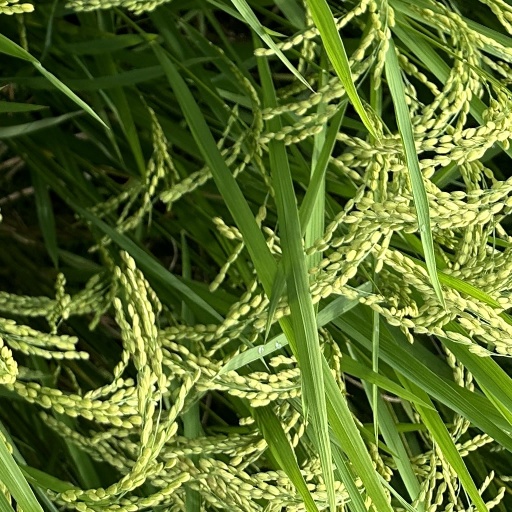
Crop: rice